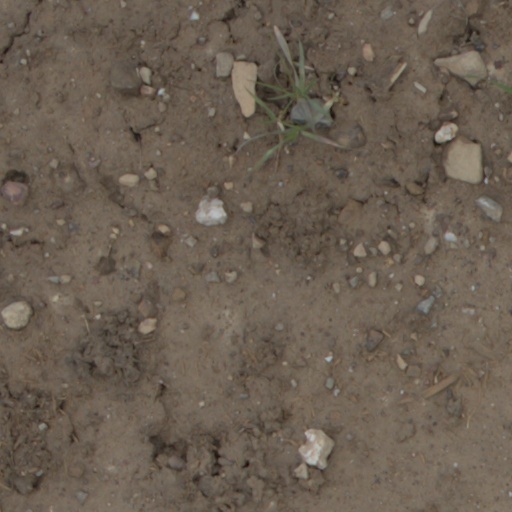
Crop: wheat